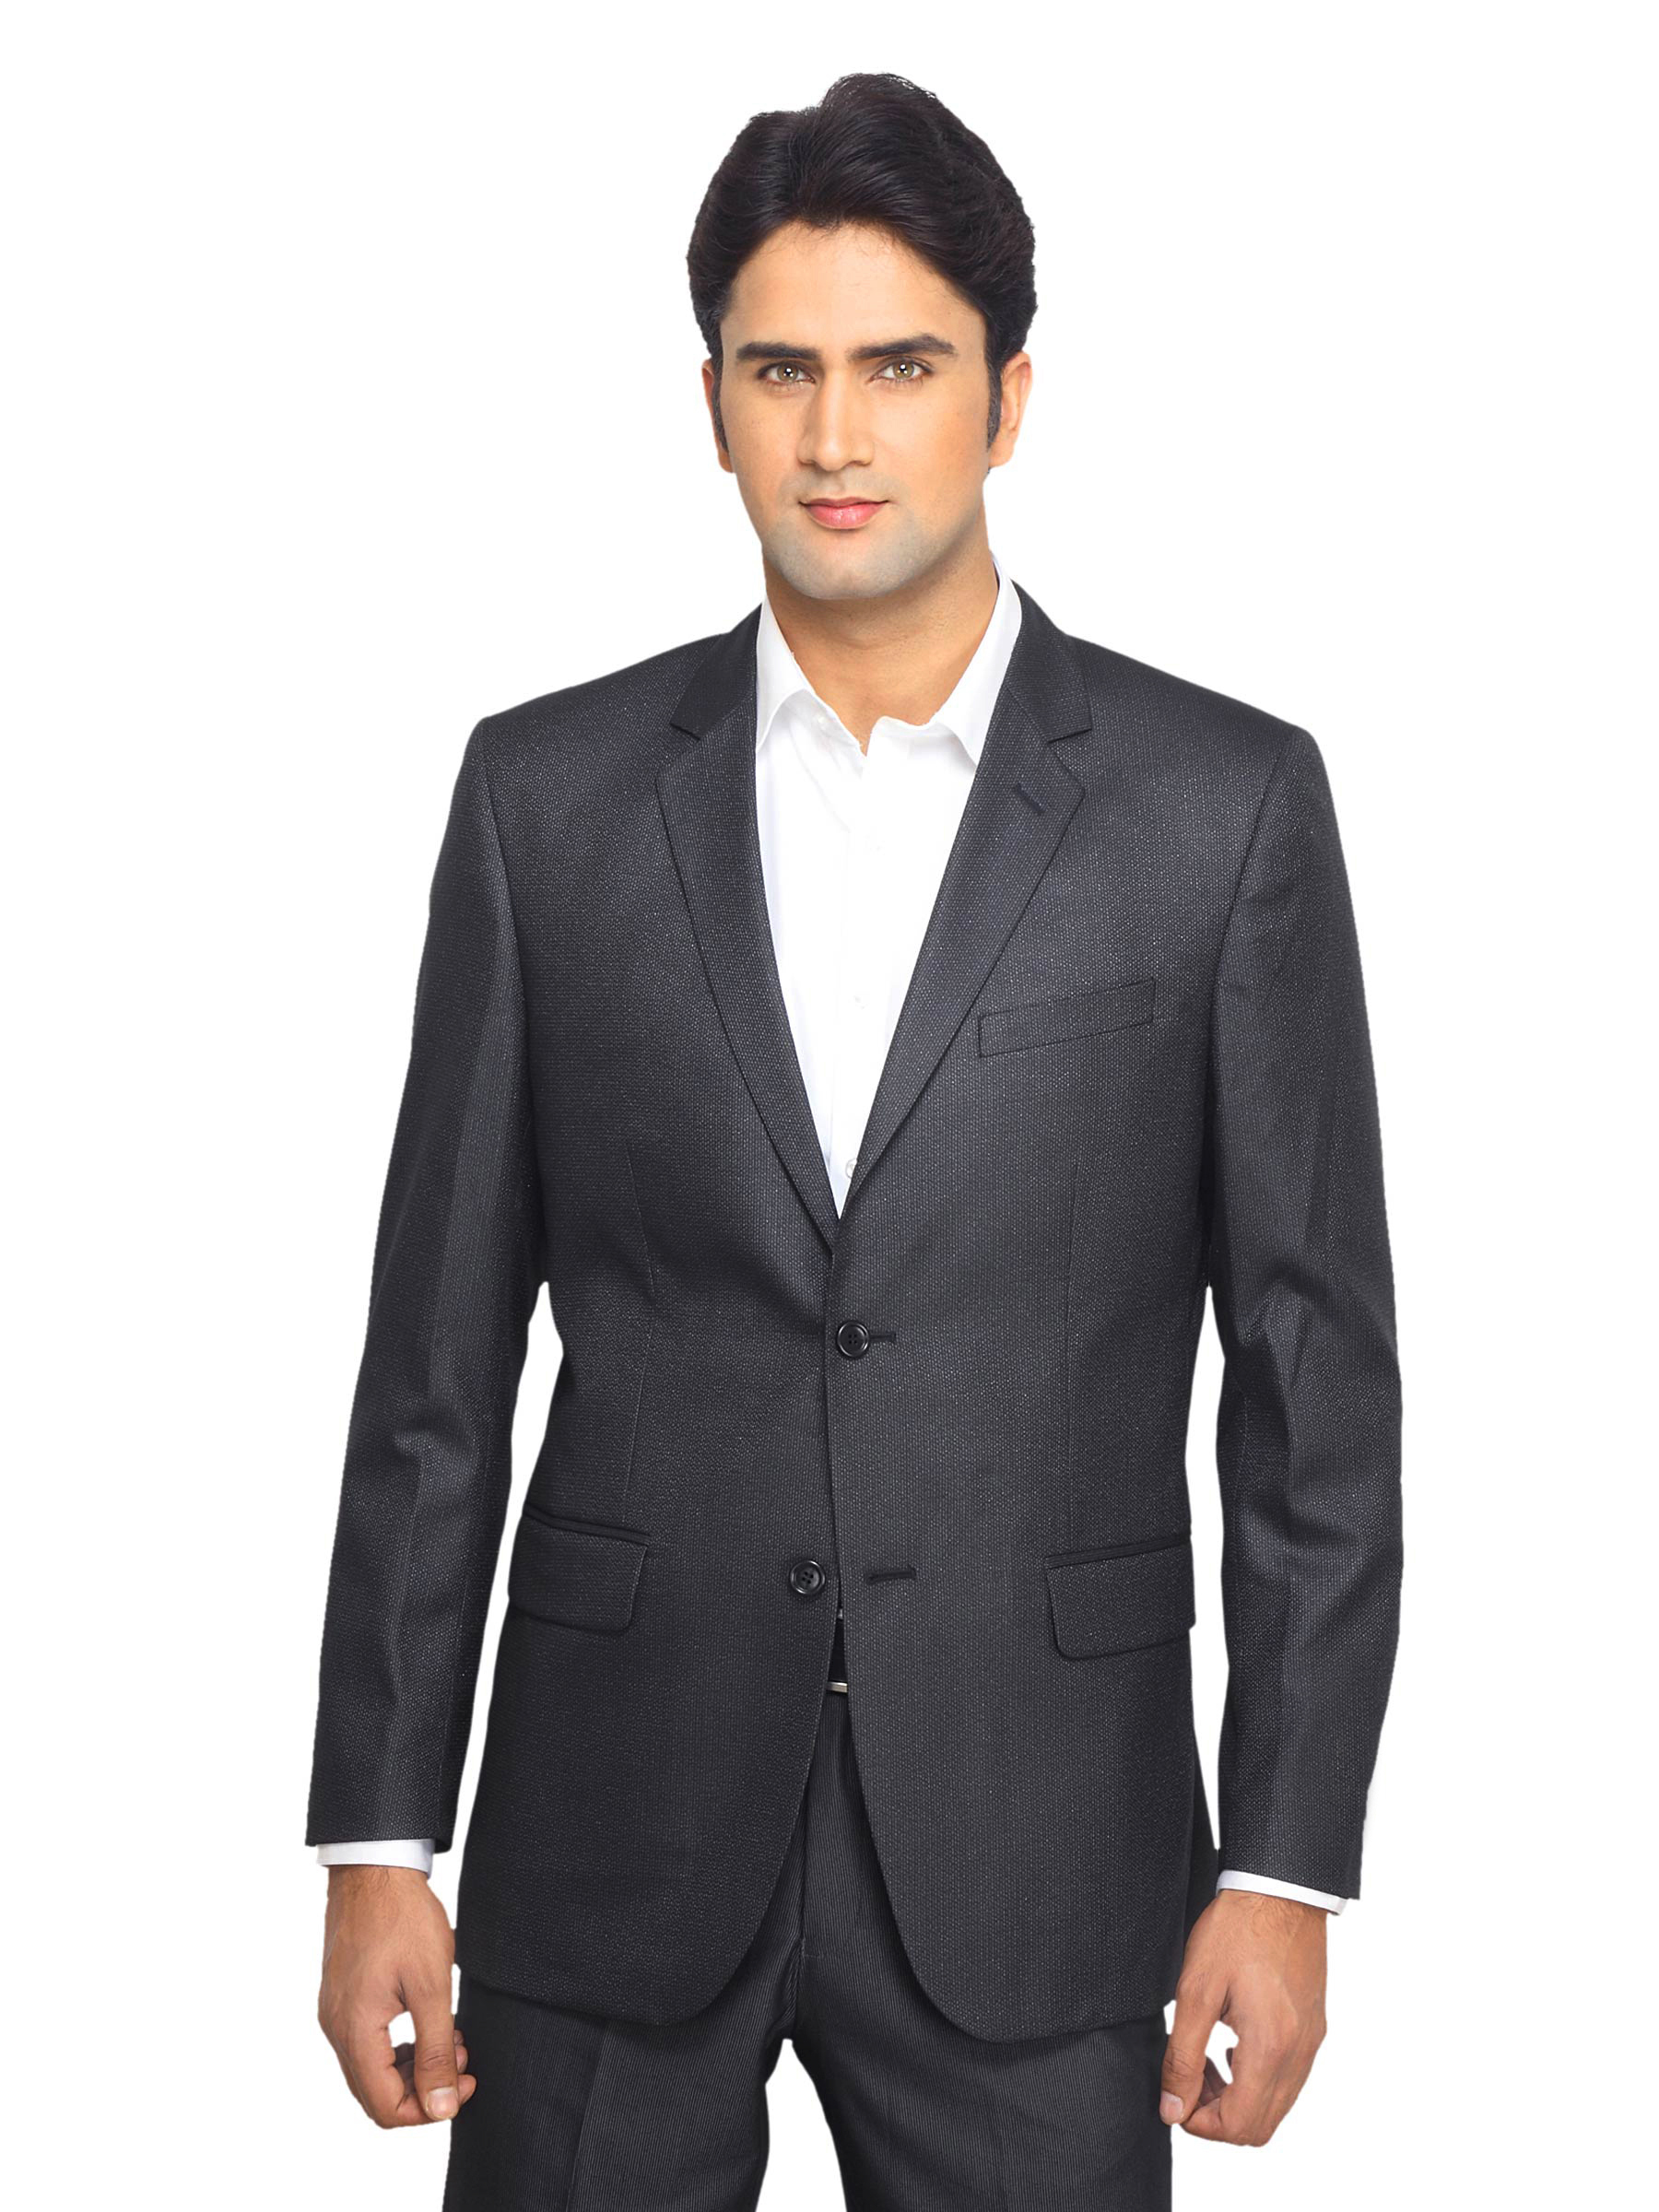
Reid & Taylor Men Charcoal Grey Blazer
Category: Apparel / Topwear / Blazers
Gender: Men
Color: Black
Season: Summer 2012
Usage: Formal